X-23

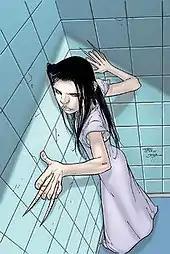
Cover to "X-23: Innocence Lost" #2 (March 2005). Art by Billy Tan.

A top-secret program is tasked to replicate the original Weapon X experiment that bonded adamantium to the skeleton of Wolverine. The project is taken in a new direction: Dr. Martin Sutter recruits renowned mutant geneticist Dr. Sarah Kinney to develop a clone of Wolverine. Also on the team is Sutter's protégé, Dr. Zander Rice, who was raised by Sutter after his father was killed by the original Weapon X.